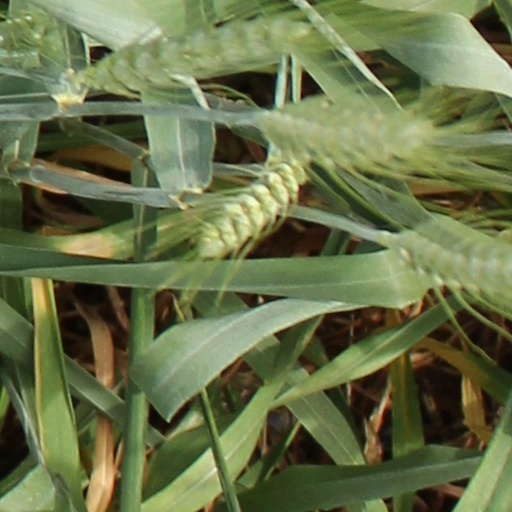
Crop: wheat